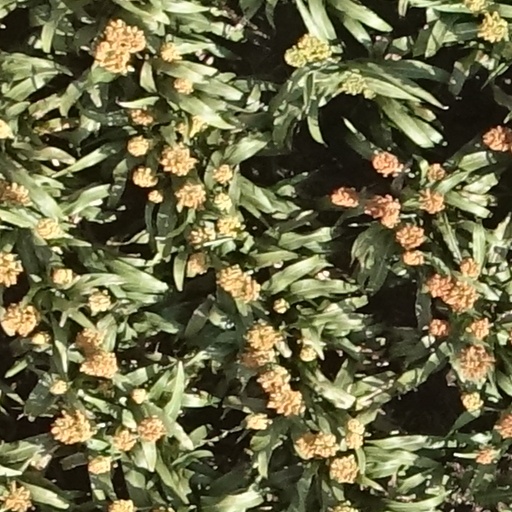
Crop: sorghum